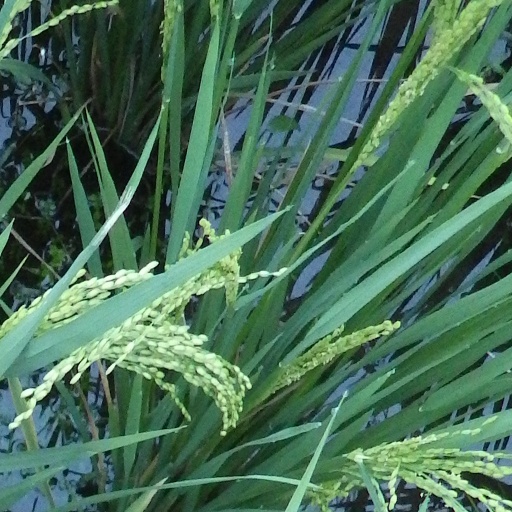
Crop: rice